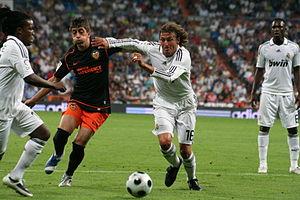
Gabriel Iván « Gabi » Heinze, né le 19 avril 1978 à Crespo, est un footballeur international argentin reconverti entraîneur.